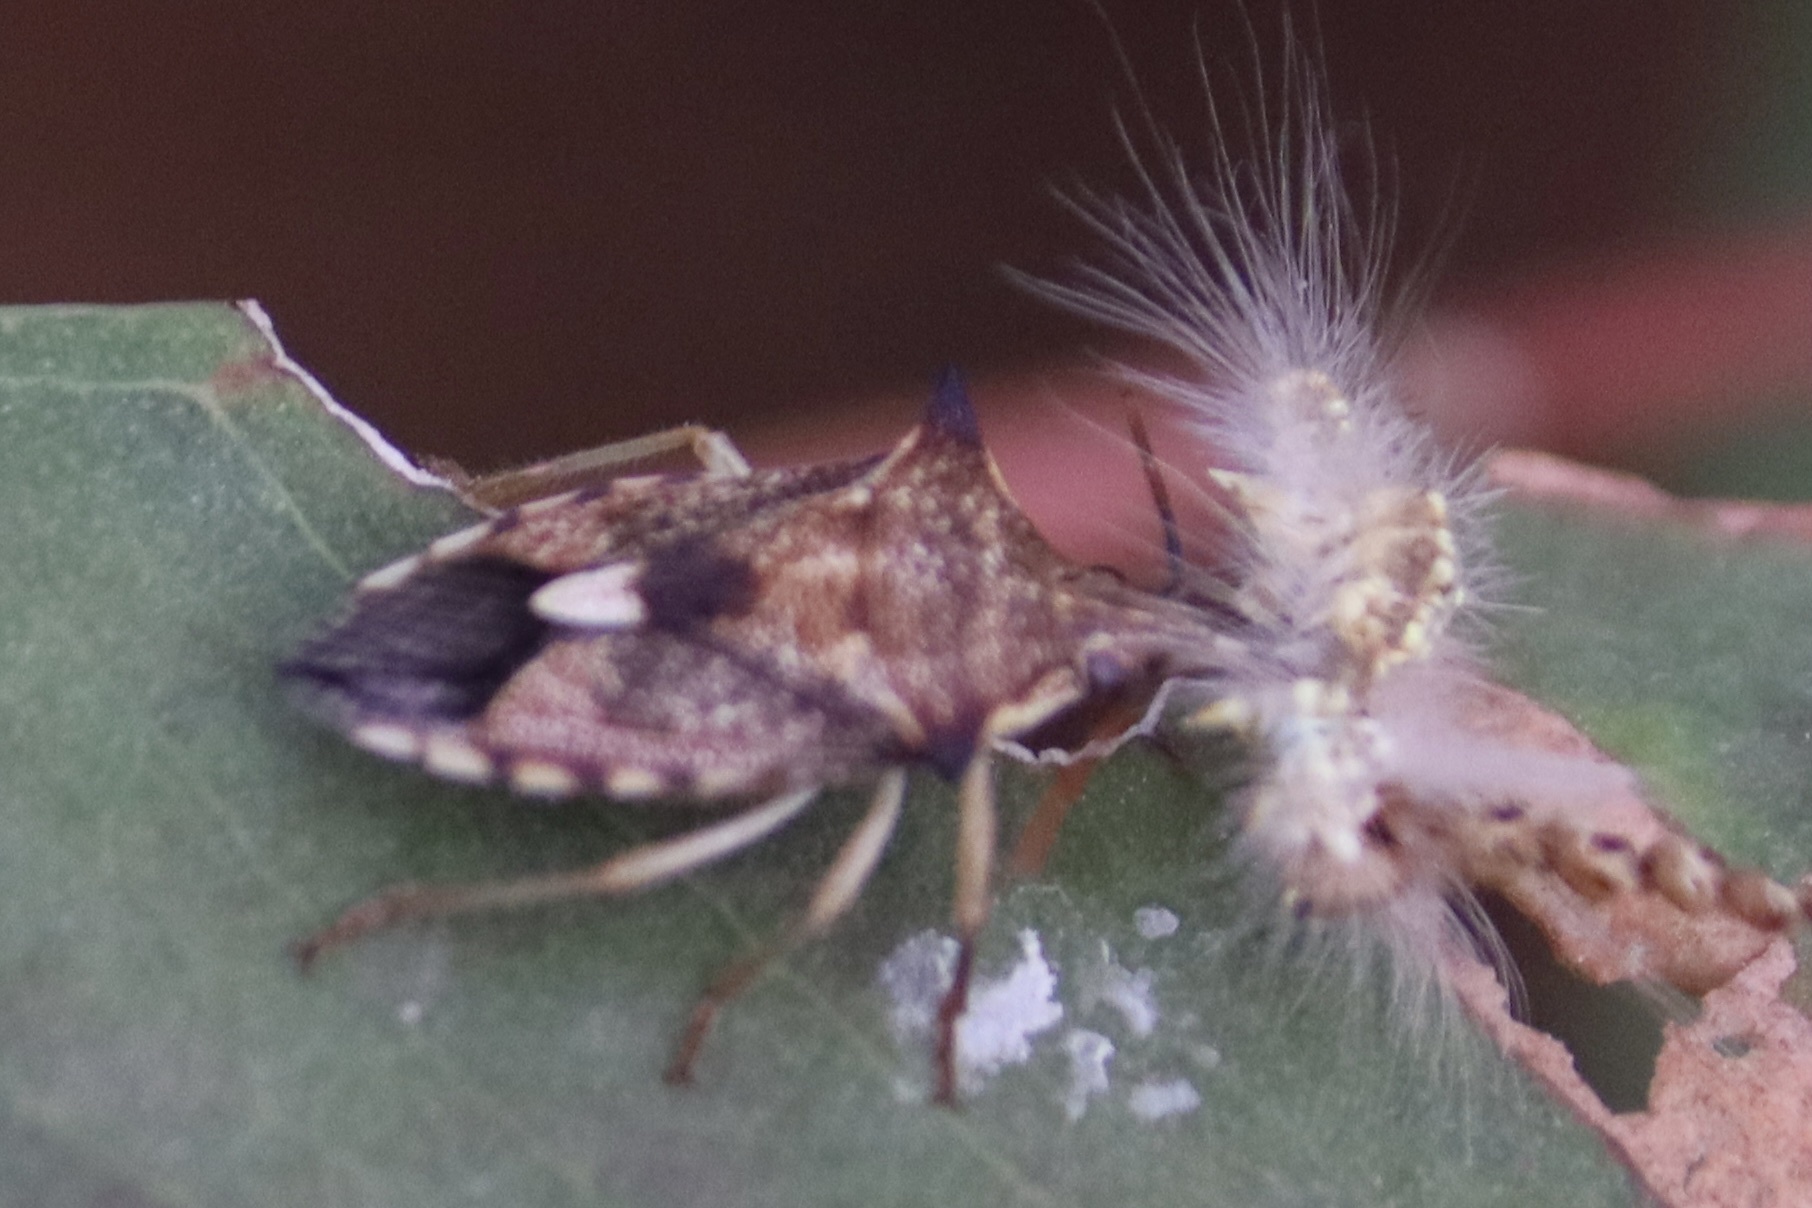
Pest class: stink_bug